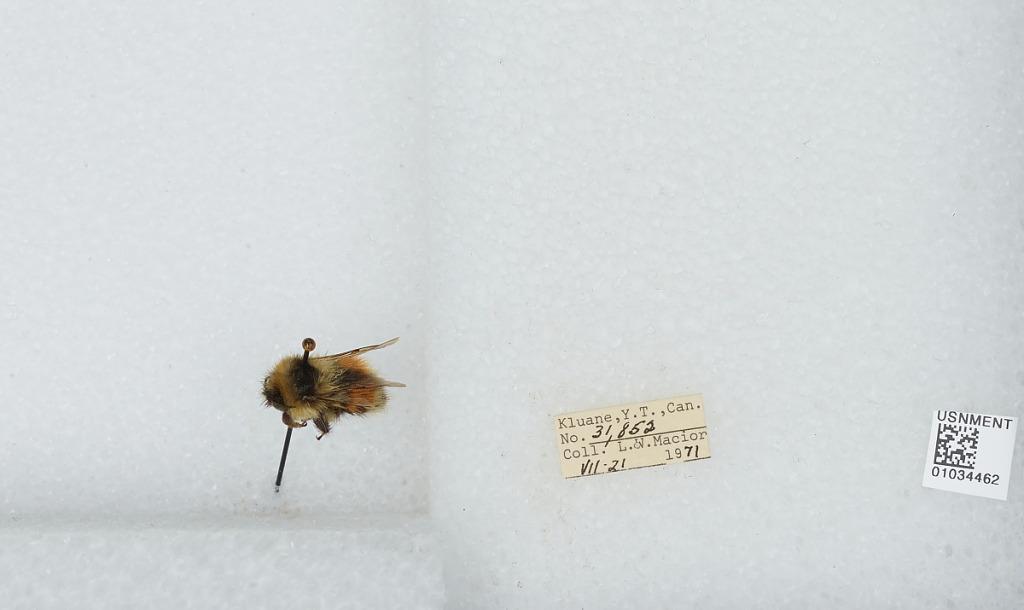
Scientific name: Bombus (Pyrobombus) sylvicola Kirby
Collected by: L. Macior
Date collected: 1971-7-21
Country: Canada
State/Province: Yukon Territory
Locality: Kluane
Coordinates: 60.75, -139.5